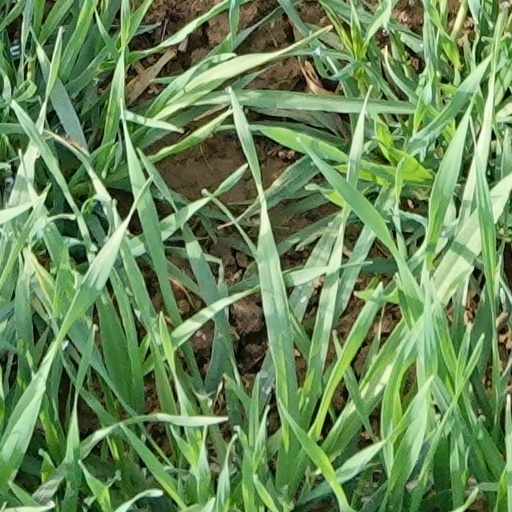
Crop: wheat